Robin Shackleford

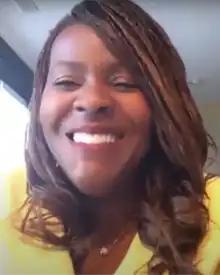
Shackleford in 2022

Robin C. Shackleford (born October 30, 1970) is an American politician who has served in the Indiana House of Representatives from the 98th district since 2012.